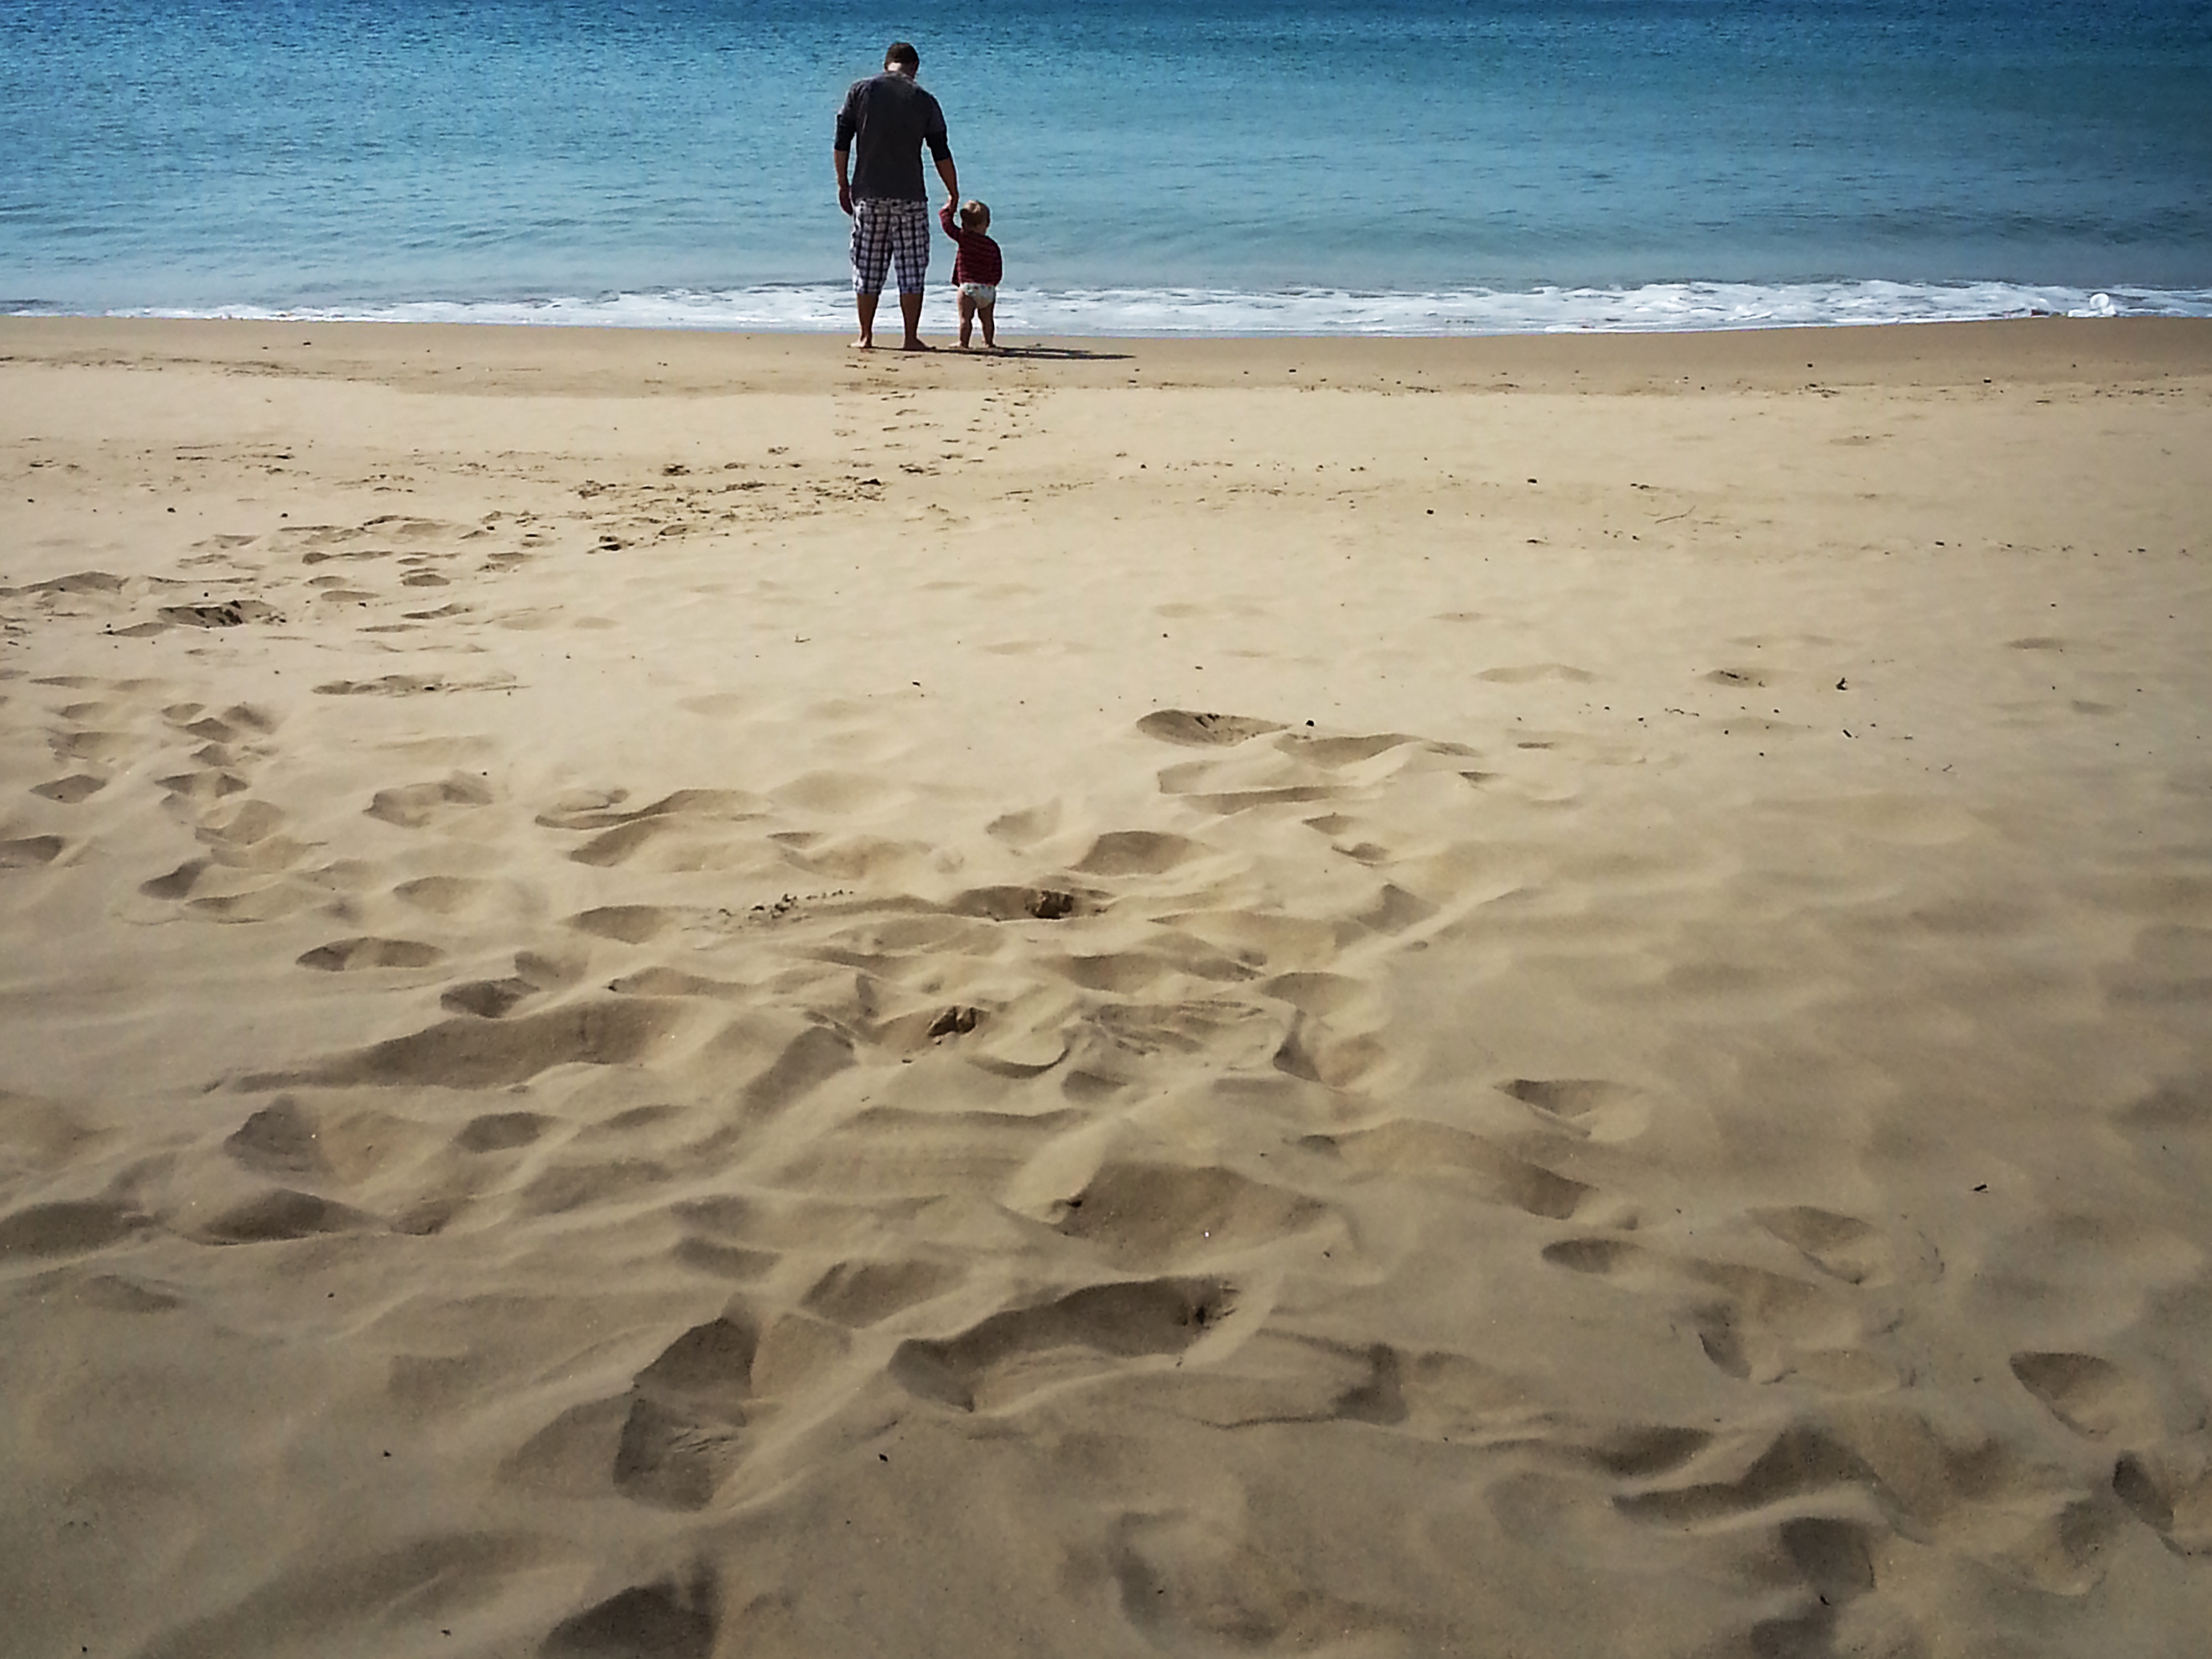
beach, sea, coast, sand, ocean, sunlight, shore, wave, walk, father, together, lifestyle, material, body of water, son, relationship, mudflat, wind wave